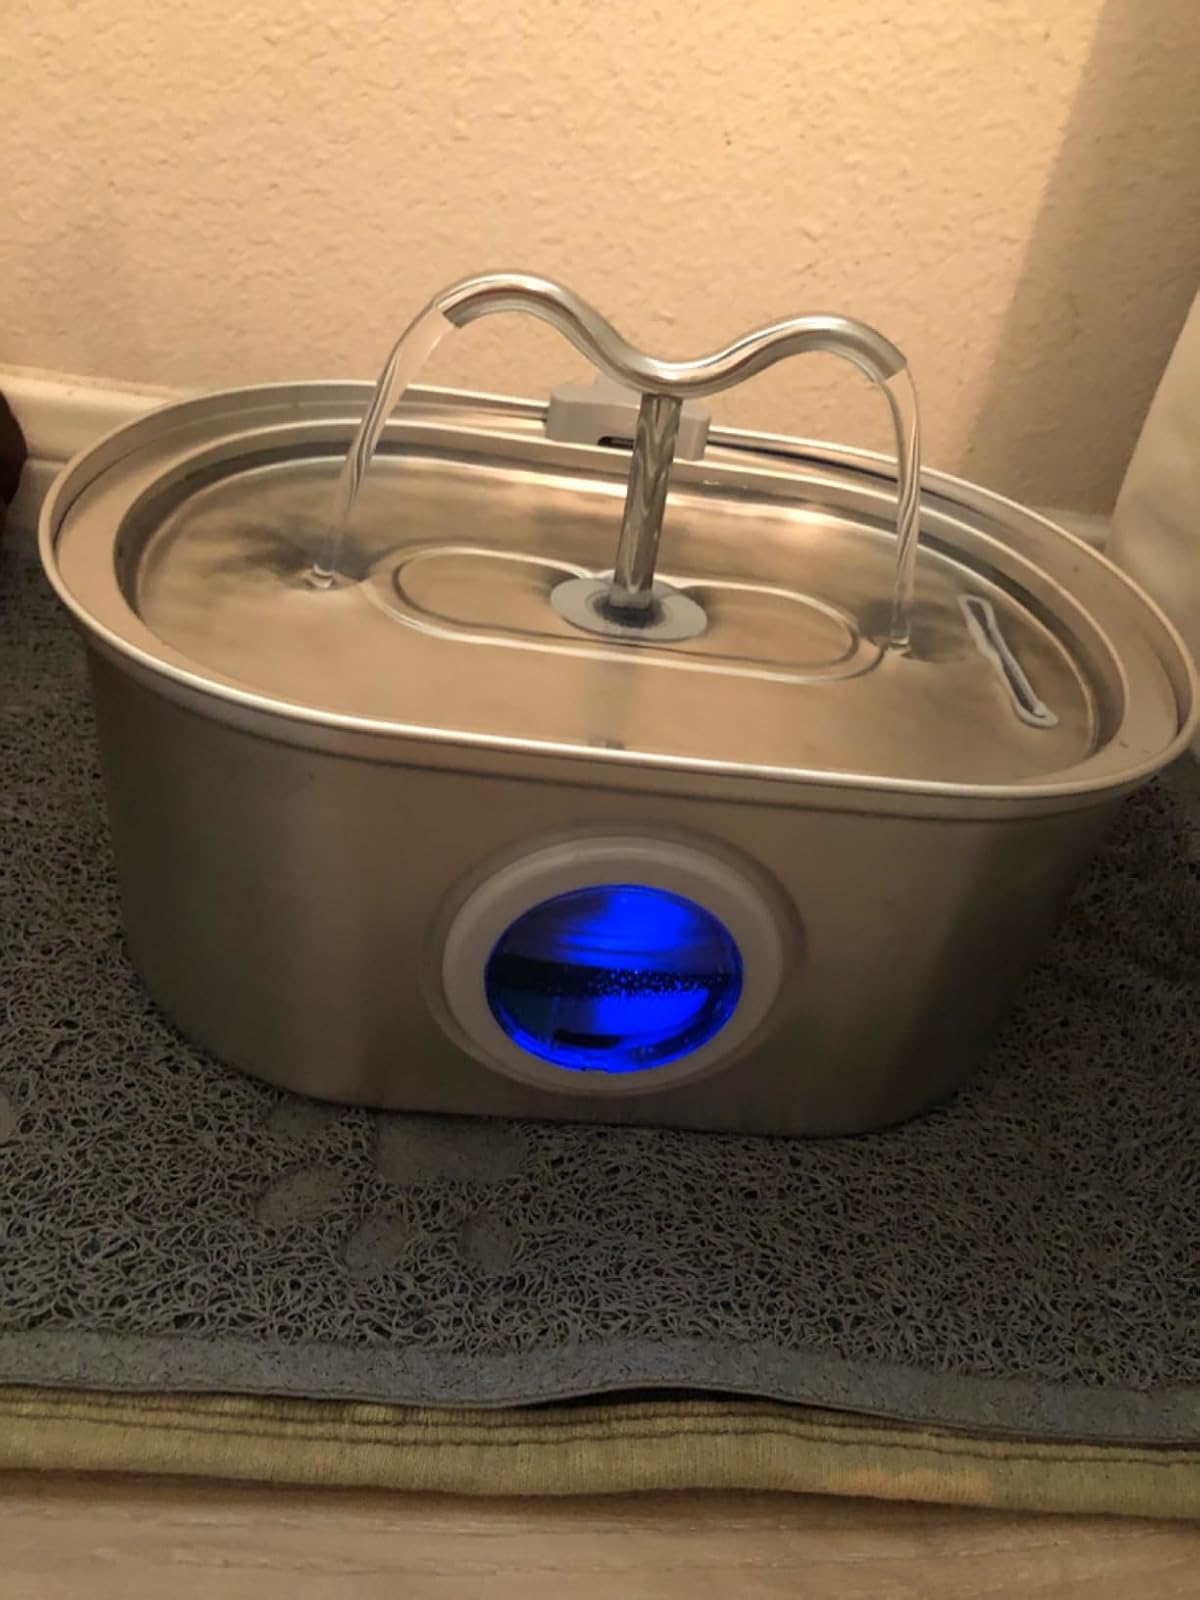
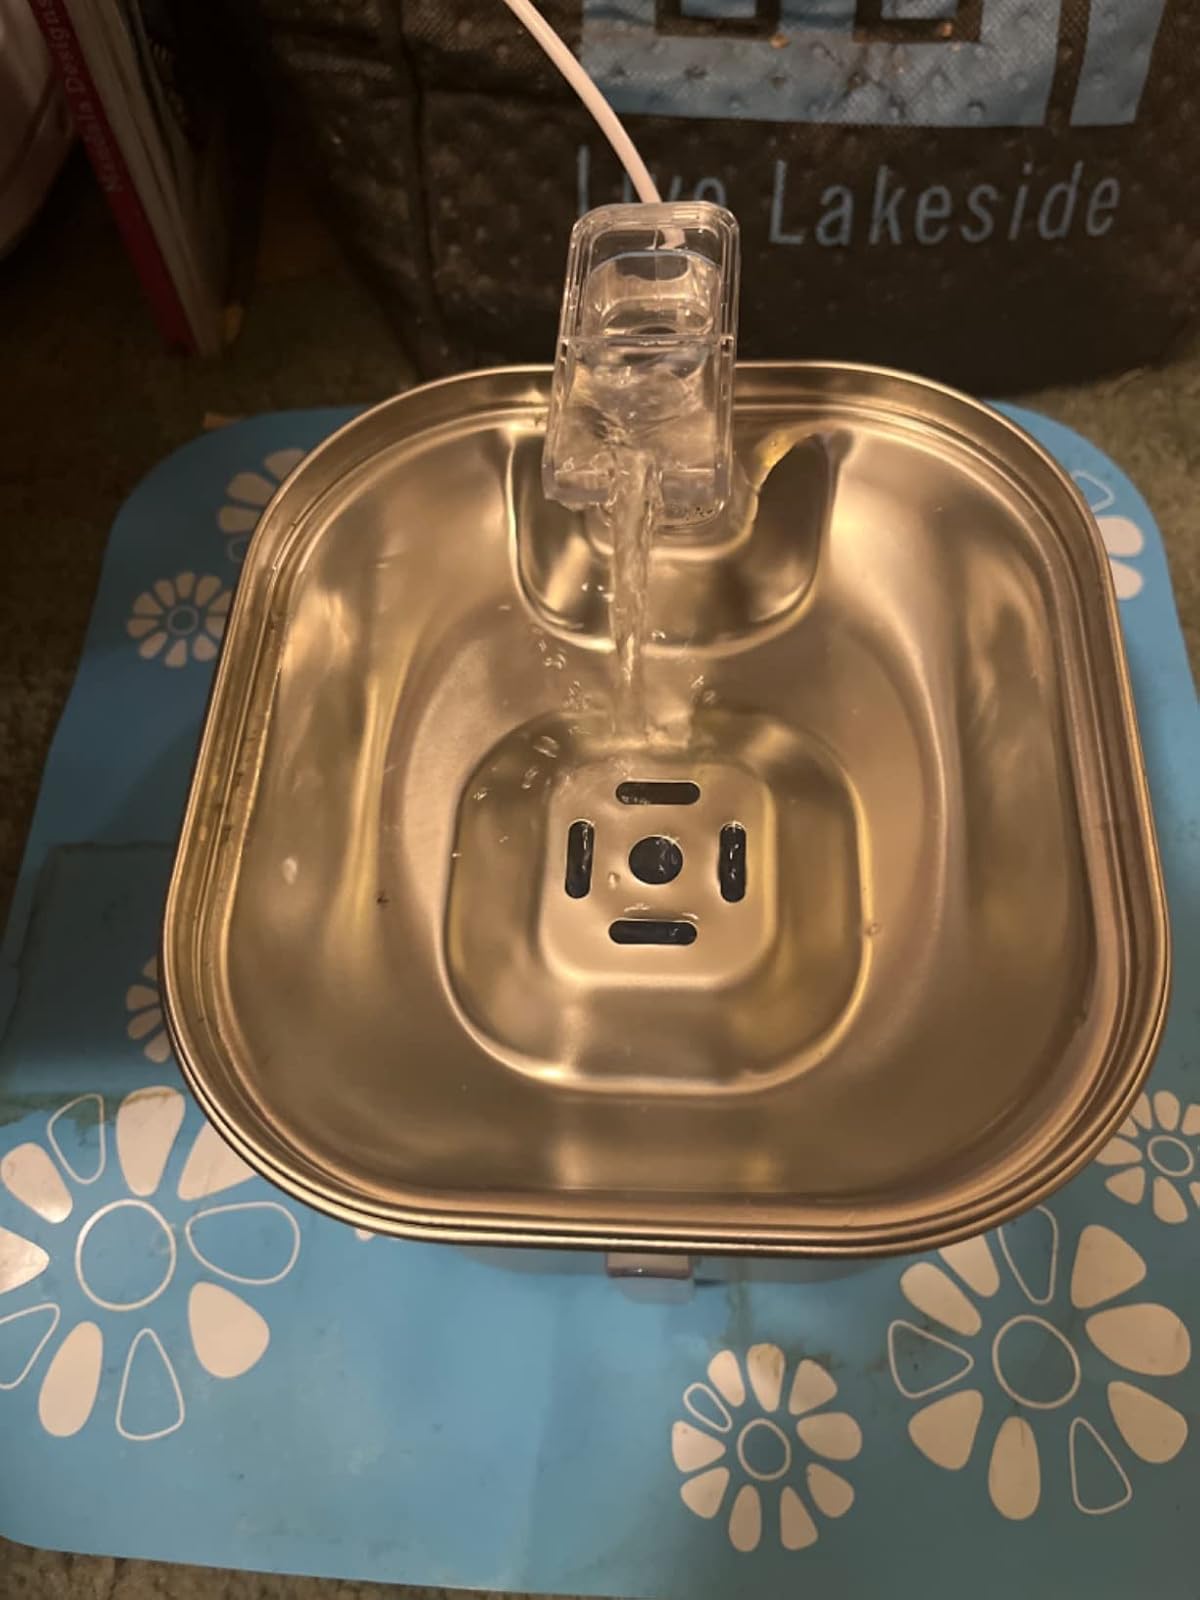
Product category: items_bowl
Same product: no